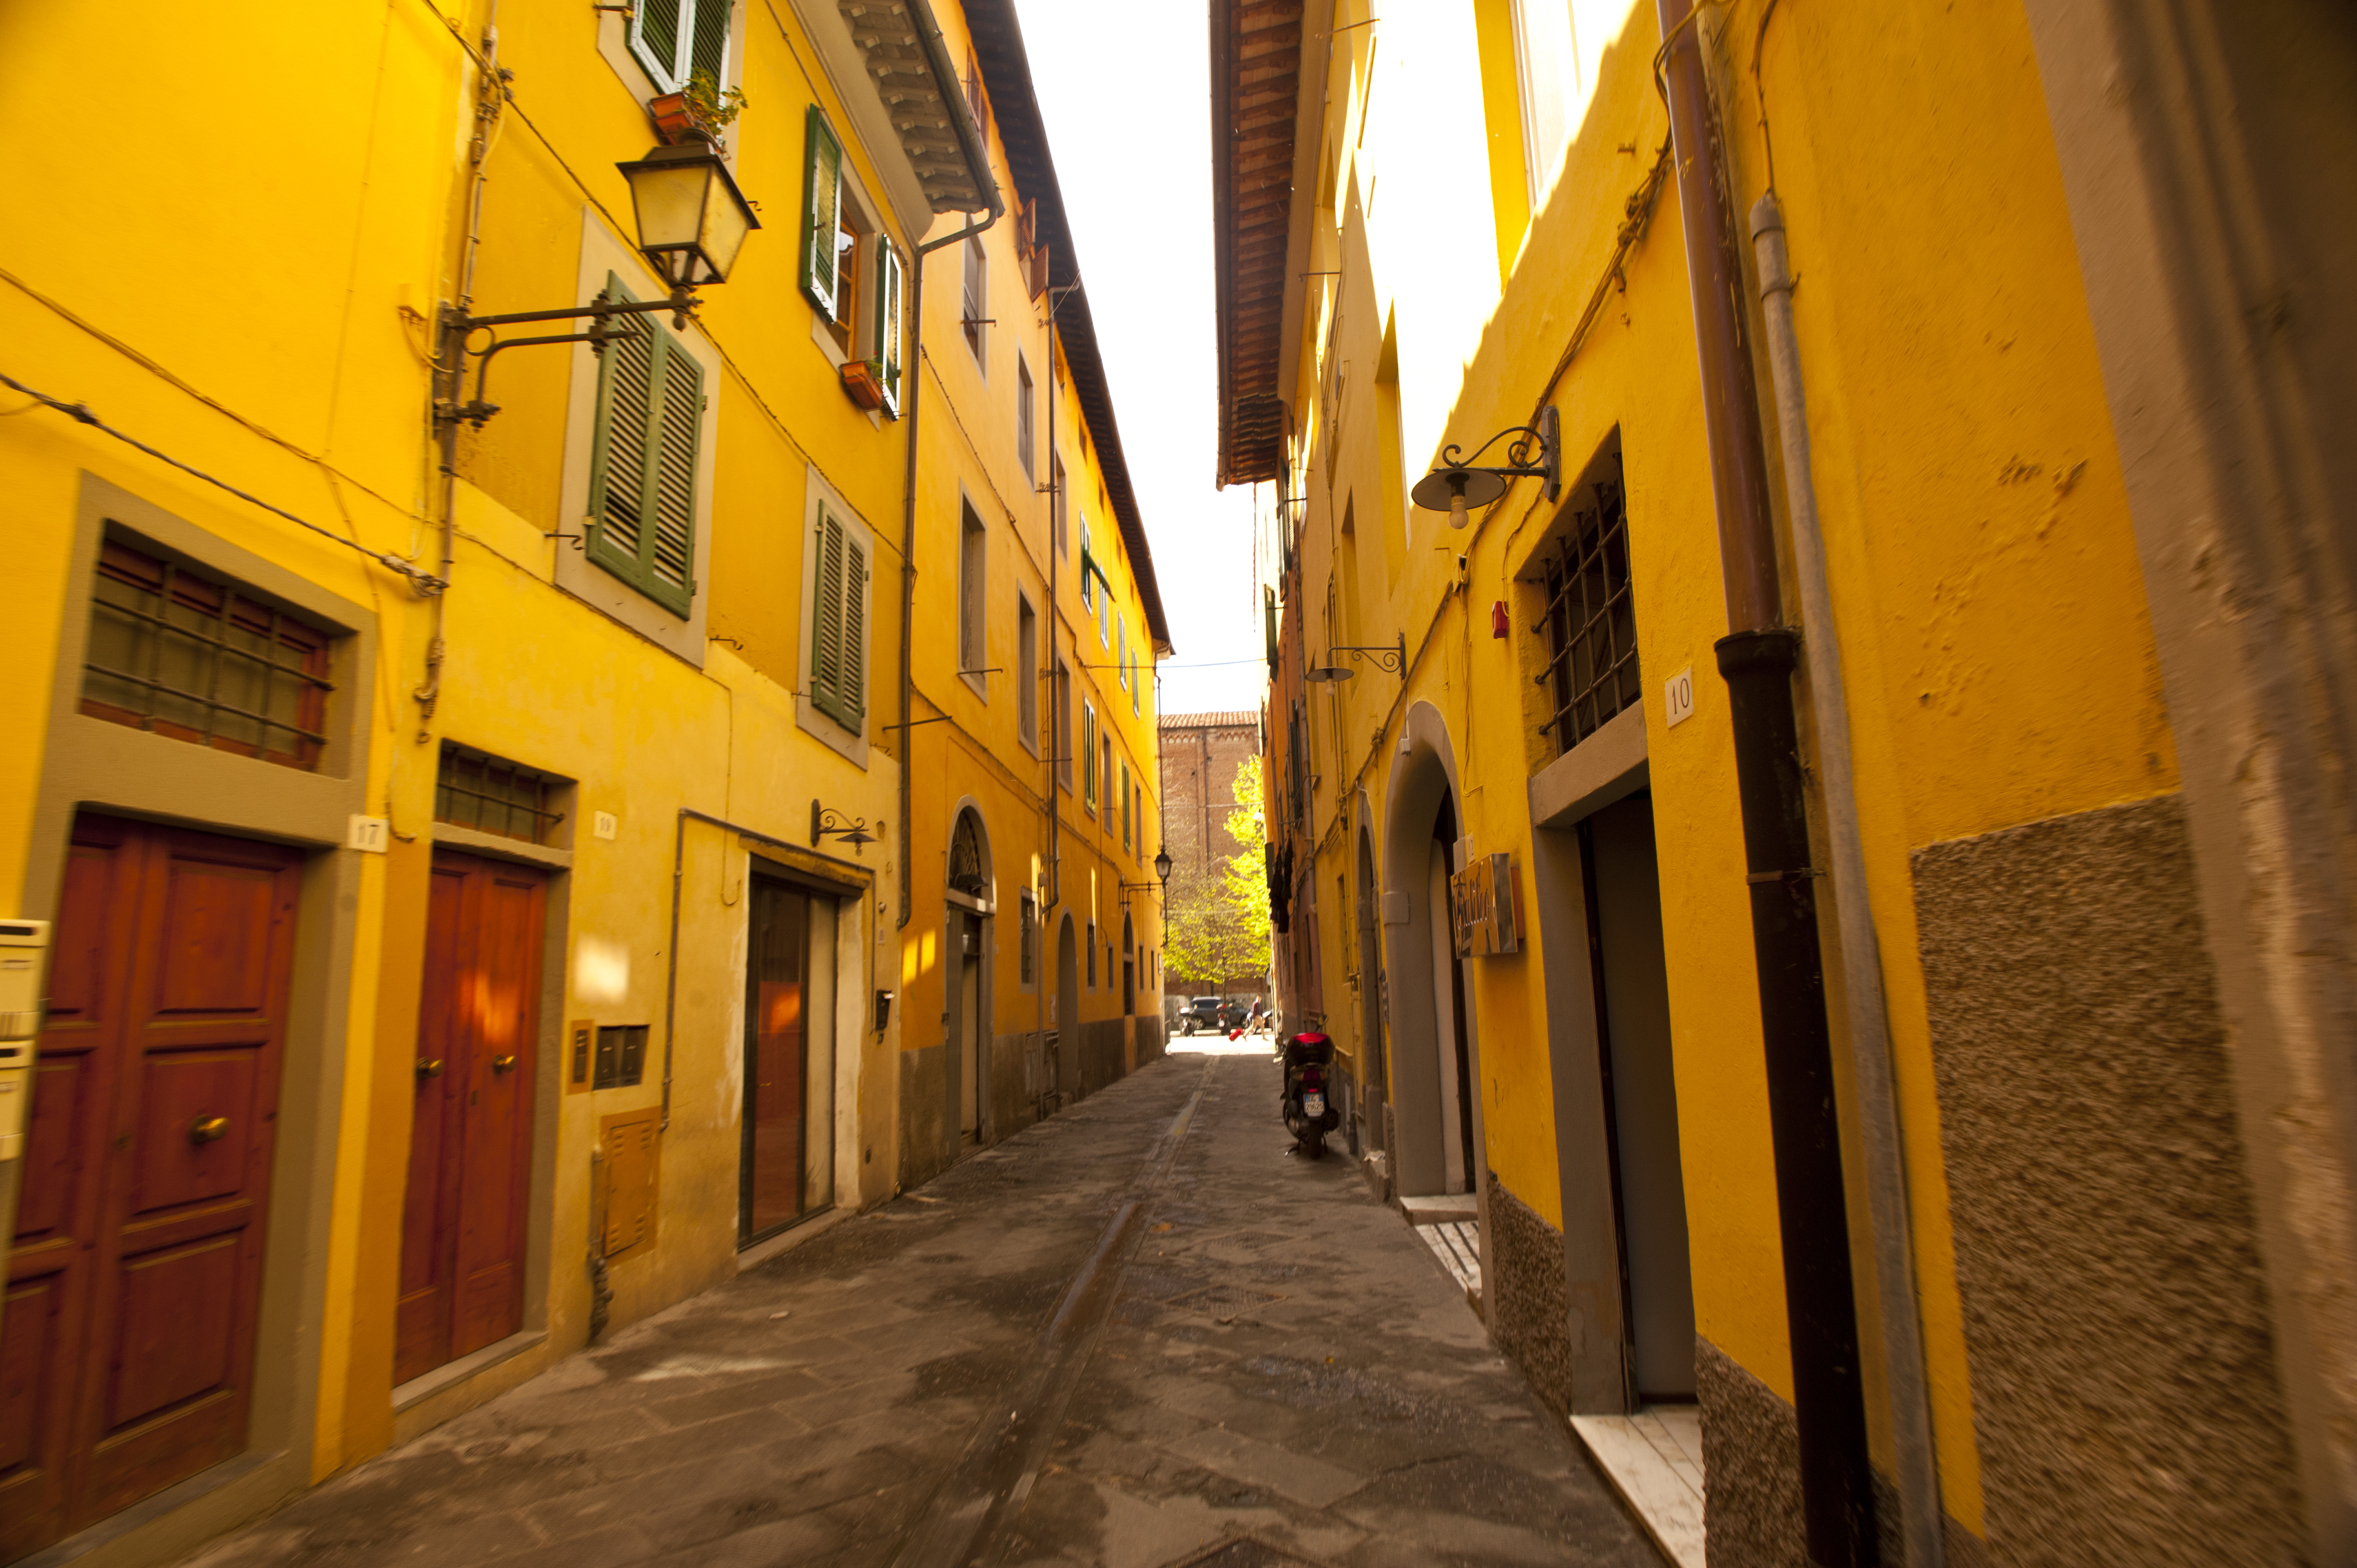
road, street, night, town, alley, evening, color, italy, tuscany, yellow, lane, infrastructure, pisa, neighbourhood, urban area, human settlement